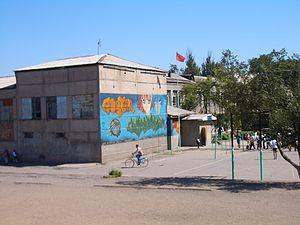
Le système éducatif kirghiz est obligatoire de 6 à 15 ans, soit durant 9 années. Après quatre années d'école élémentaire et cinq années d'enseignement secondaire, l'équivalent du collège, le système propose deux années dans l'équivalent d'un lycée, ou d'une école secondaire spécialisée ou d'une formation professionnelle ou technique.